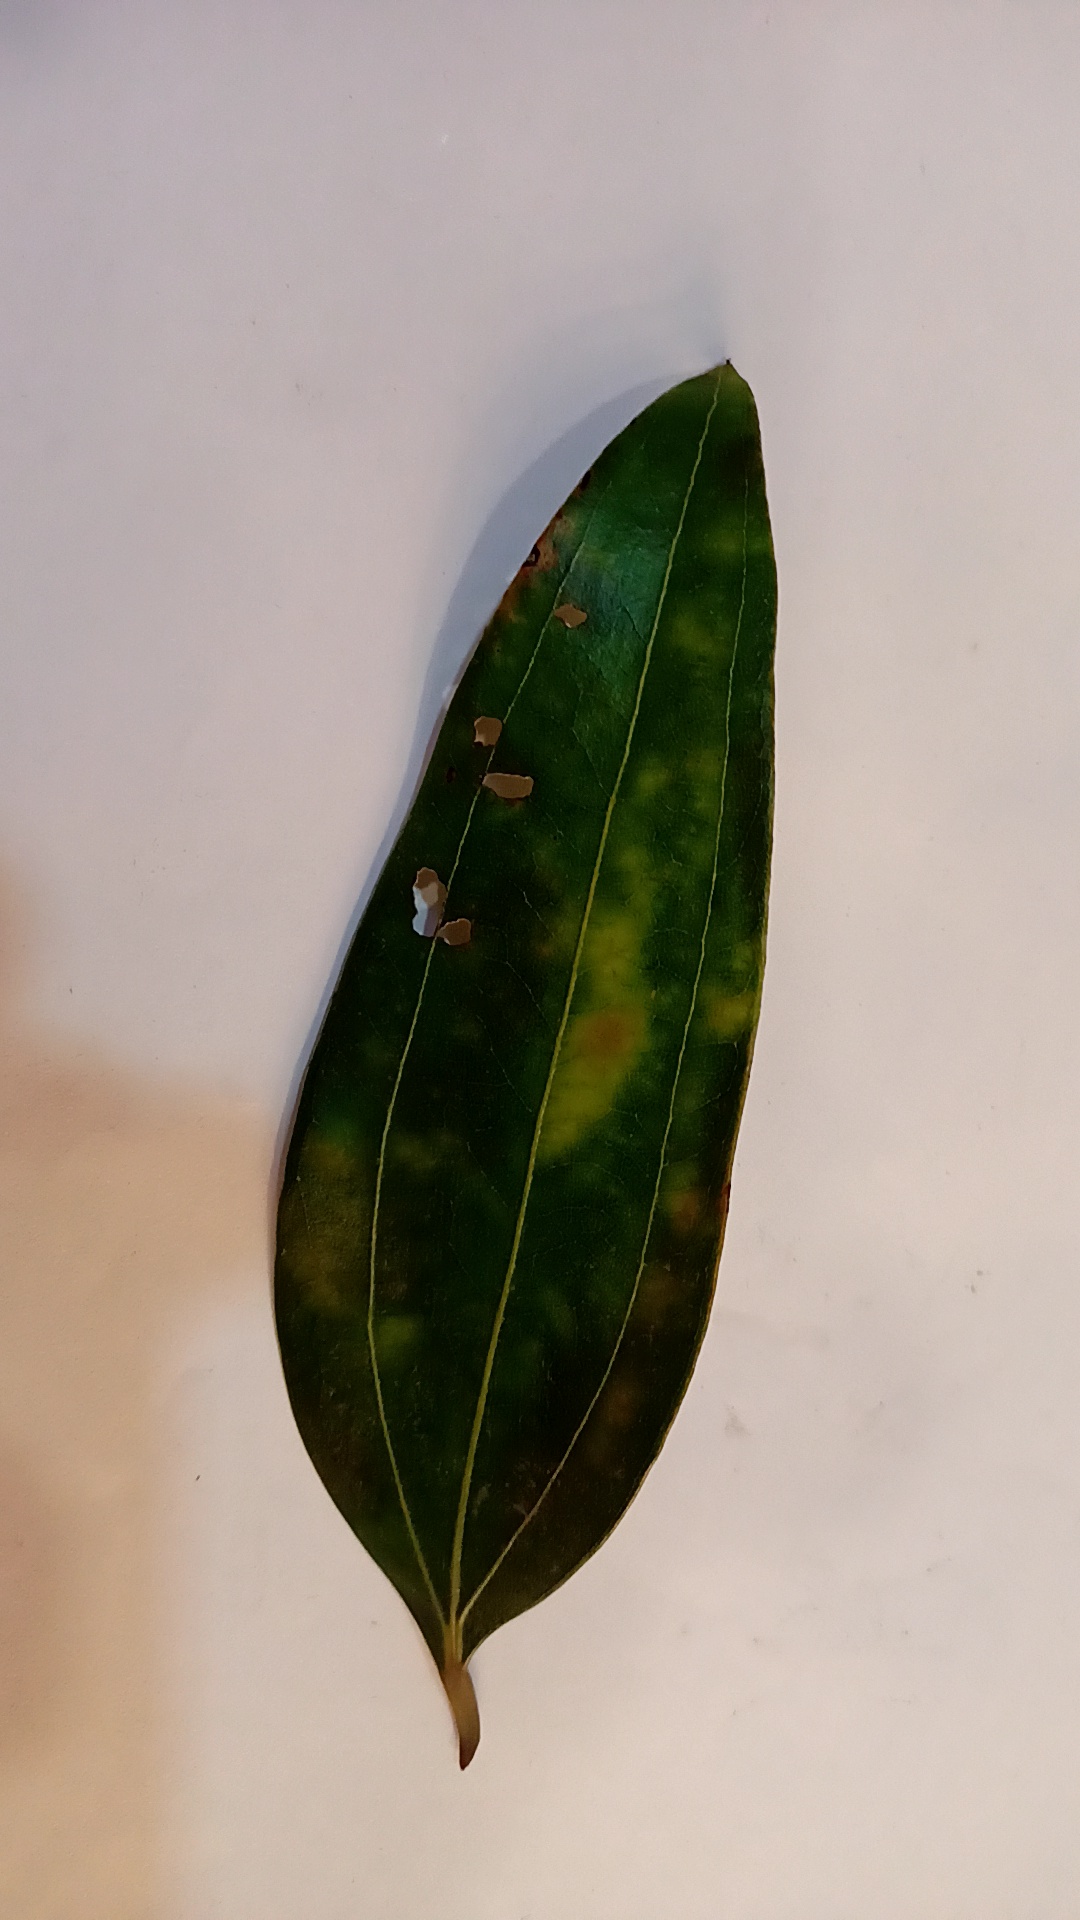
Label: Disease